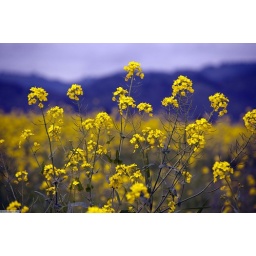
Mustard flowers against the background of nearby hills and a field of flowers.